Green Party of Manitoba

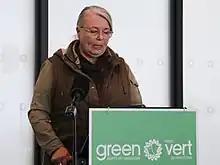
Janine G. Gibson, Leader of the GPM since March 2023.

The party's first leadership contest under the rules of Elections Manitoba began on July 1, 2005, and a new leader was chosen on November 20, 2005. She was Holly Nelson, a retired electrical technologist and professional writer who owned a Winnipeg New Age book store, the Philosopher's Stone, during the 1990s.